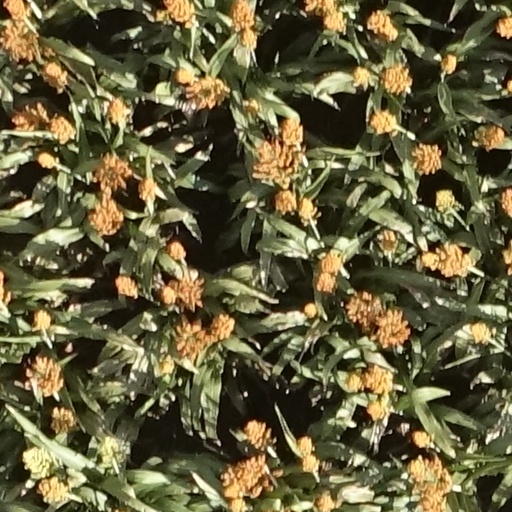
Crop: sorghum